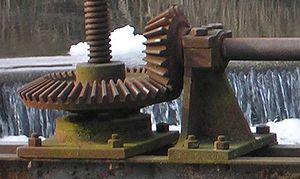
Un engrenage est un système mécanique composé de deux roues dentées ou plus engrenées servant :